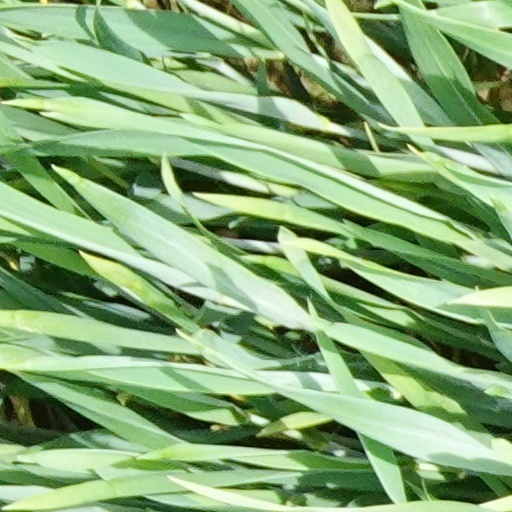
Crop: wheat